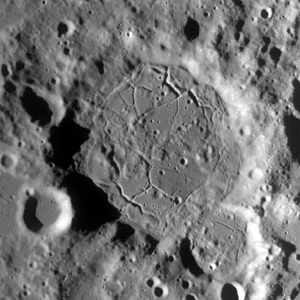
Bunsen est le nom d'un cratère d'impact sur la face visible de la Lune. Le nom fut officiellement adopté par l'Union astronomique internationale en 1964, en référence à Robert Bunsen.